Pipers Corner School

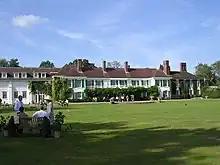
Pipers Corner

There are a wide range of facilities, including an indoor swimming pool, arts theatre (stage, dance studios and a cafe) dance studios, drama studios, a ceramics room, art studios, numerous ICT suites, music rooms, a large sports hall, four tennis/netball courts, astro-turf (including hockey, netball and tennis courts), a rock climbing wall, science laboratories and seven humanities rooms. In-school music lessons are available, including violin, clarinet, drums, guitar and singing.